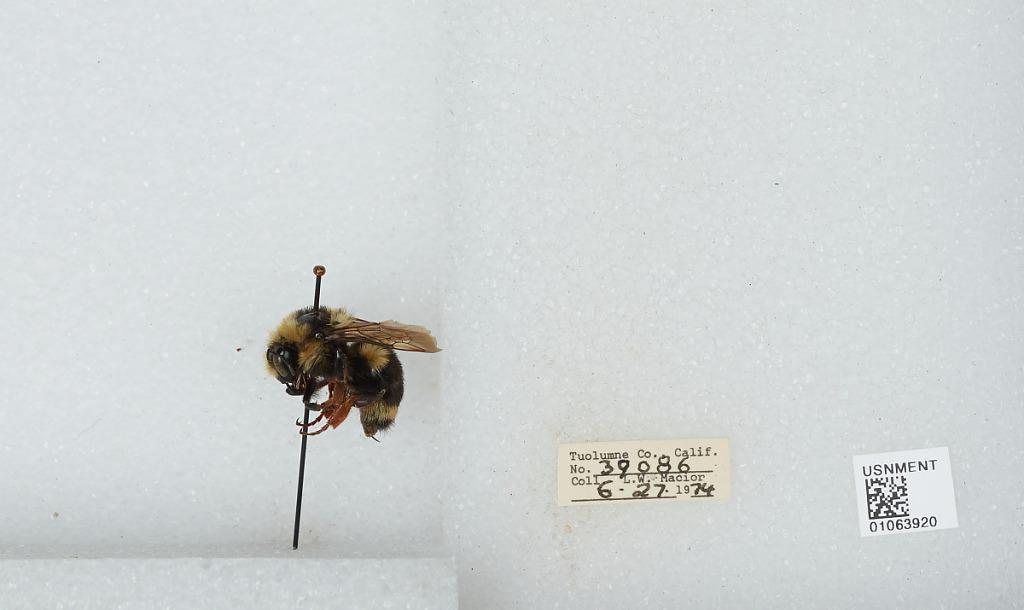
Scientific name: Bombus bifarius nearcticus
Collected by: L. Macior
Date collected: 1974-6-27
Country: United States
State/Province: California
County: Tuolumne
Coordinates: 38.02, -119.94